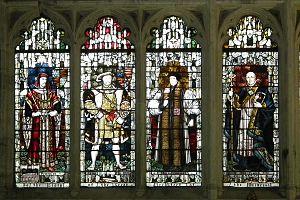
William Laud était un ecclésiastique anglais, nommé archevêque de Cantorbéry à partir de 1633 pendant le règne de Charles Iᵉʳ. Arrêté en 1640, il fut exécuté en 1645.